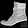
Label: Ankle boot